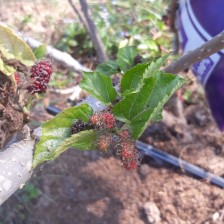
Variety: ChiangMai60